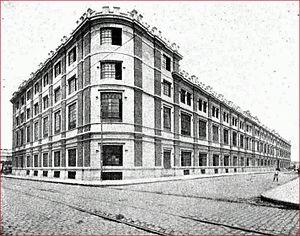
La Semaine tragique est le nom donné en Argentine à la répression et aux massacres qui furent commis à Buenos Aires sur des ouvriers grévistes dans la semaine du 7 au 14 janvier 1919, sous le gouvernement radical d’Hipólito Yrigoyen, et lors desquels furent assassinées plusieurs centaines de personnes. Cet événement donna lieu par ailleurs à l’unique pogrom jamais enregistré en Amérique. Certains historiens soutiennent que ce ne fut là que le premier d’une série d’actes de terrorisme d'État perpétrés par le gouvernement radical d’Yrigoyen, série dans laquelle viendront s’inscrire également les exécutions de milliers de grévistes lors de la Patagonie rebelle de 1921, survenue également sous le mandat présidentiel du même Yrigoyen.